SG Dynamo Zinnwald

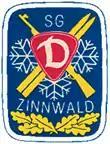
Logo

SG Dynamo Zinnwald is a sector of SV Dynamo founded on October 15, 1956 and located in Altenberg, Saxony. It was renamed on October 7, 1990 to "Sächsischer Wintersportverein Altenberg". In October 1992 the club teamed up with "SV Zinnerz Altenberg", the former BSG Stahl Altenberg to SSV Altenberg.